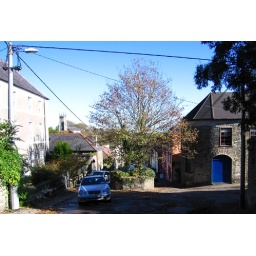
The tree in the middle of the road. Note how cars have to go up the pavement to get roand it.